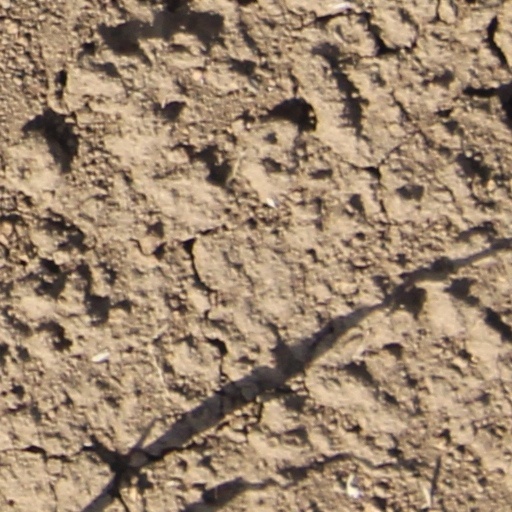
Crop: wheat